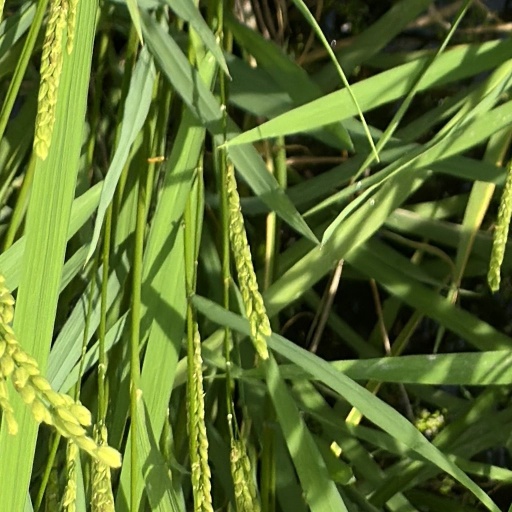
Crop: rice